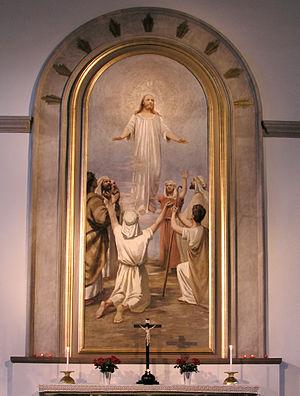
Johan Krouthén est un peintre suédois. Il a rompu avec les traditions de l'Académie suédoise, se tournant vers le Réalisme et l'Idéalisme. Immédiatement après ses études, il passa quelques mois à Paris et au Danemark où il fit partie des peintres de Skagen. De retour en Suède, il peint des jardins et des portraits de personnes locales.